Zoltán Greguss

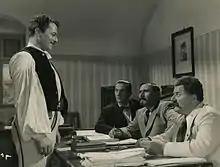
A scene from the movie "Uz Bence". From the left: Pál Jávor, Zoltán Greguss, Lajos Gárday and Gerő Mály

Zoltán Greguss (May 10, 1904 – December 20, 1987) was a Hungarian film actor.